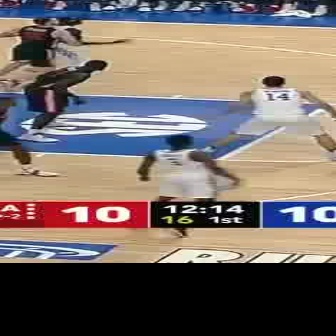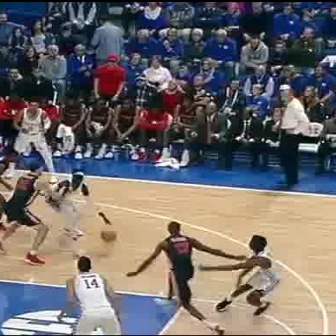
  Please identify the target specified by the bounding box [133,134,237,237] in the first image and locate it in the second image. Return the coordinates in [x_min,y_min,x_max,y_max] format.
Answer: [197,234,278,316]